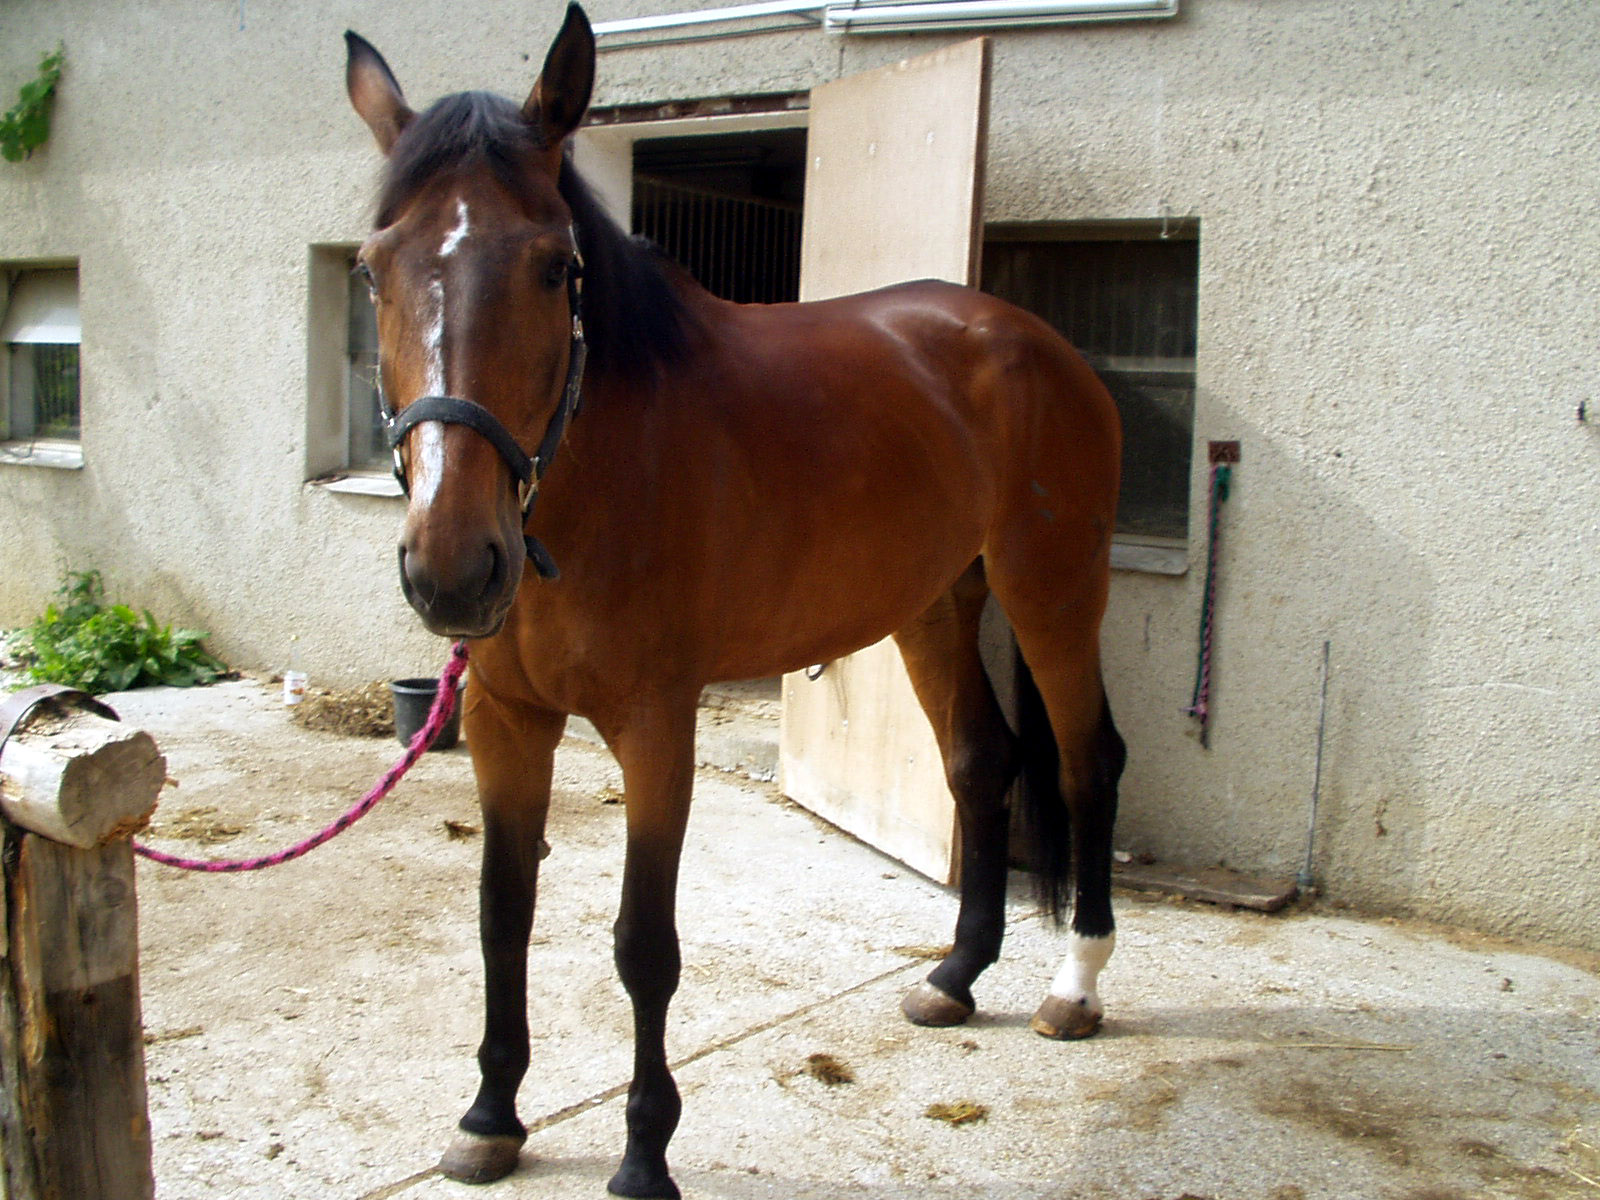
animal, horse, rein, mammal, stallion, mane, ride, bridle, vertebrate, mare, colt, equestrianism, pack animal, horse like mammal, mustang horse